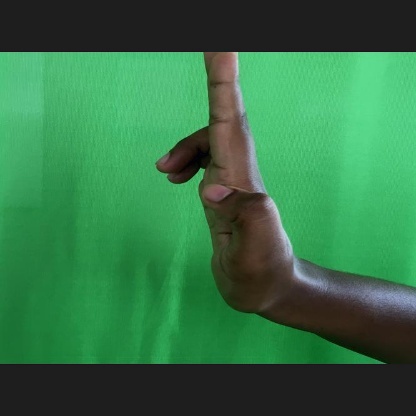
Mudra: Ardhapathaka